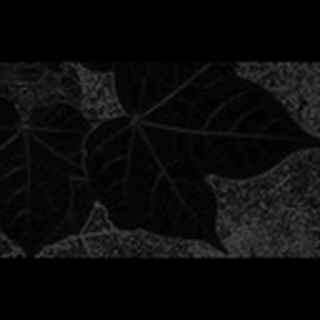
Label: healthy_cotton